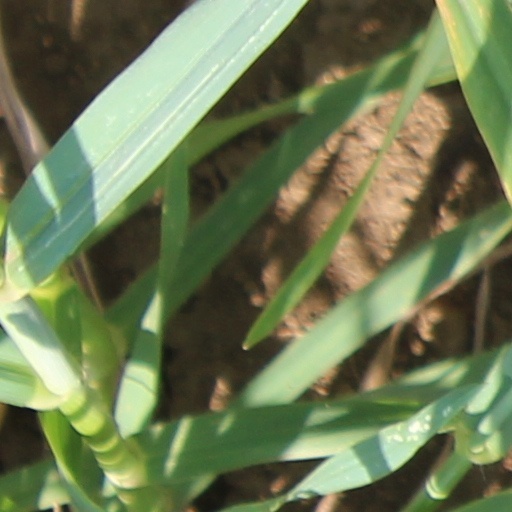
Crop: wheat